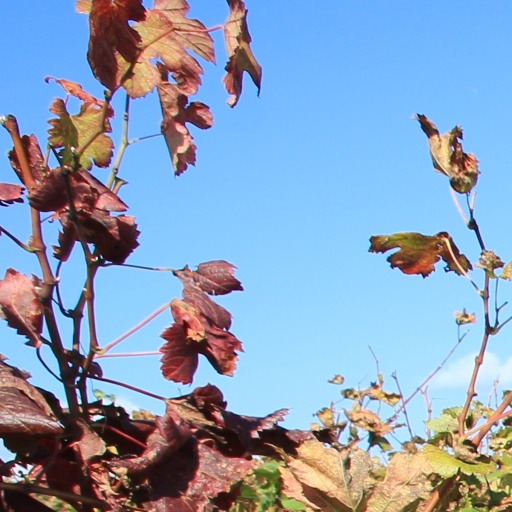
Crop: grape